Björn Bjarnason

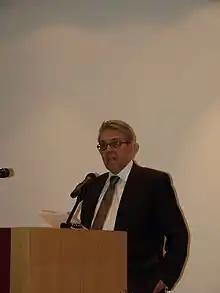

Björn Bjarnason (born 14 November 1944) is an Icelandic politician. His father was Bjarni Benediktsson, Prime Minister of Iceland, Minister of Justice and Ecclesiastical Affairs and Mayor of Reykjavík.